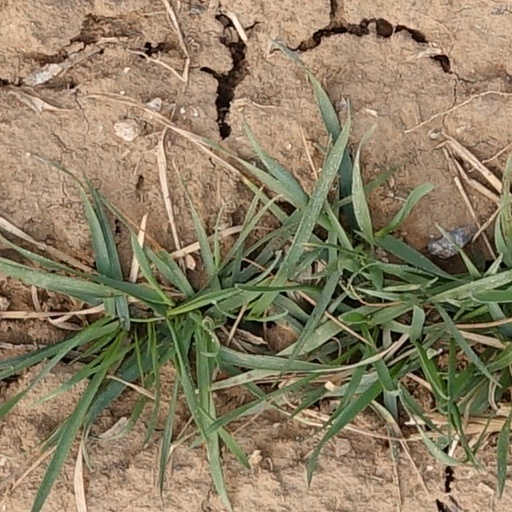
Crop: wheat